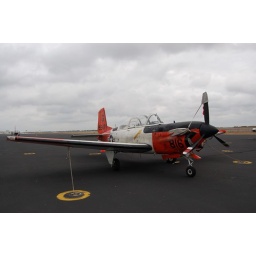
They ought to taxi over to the plane washing machine on the Guard ramp.